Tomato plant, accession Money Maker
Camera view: vertical (180 deg); turntable rotation: 120 degrees
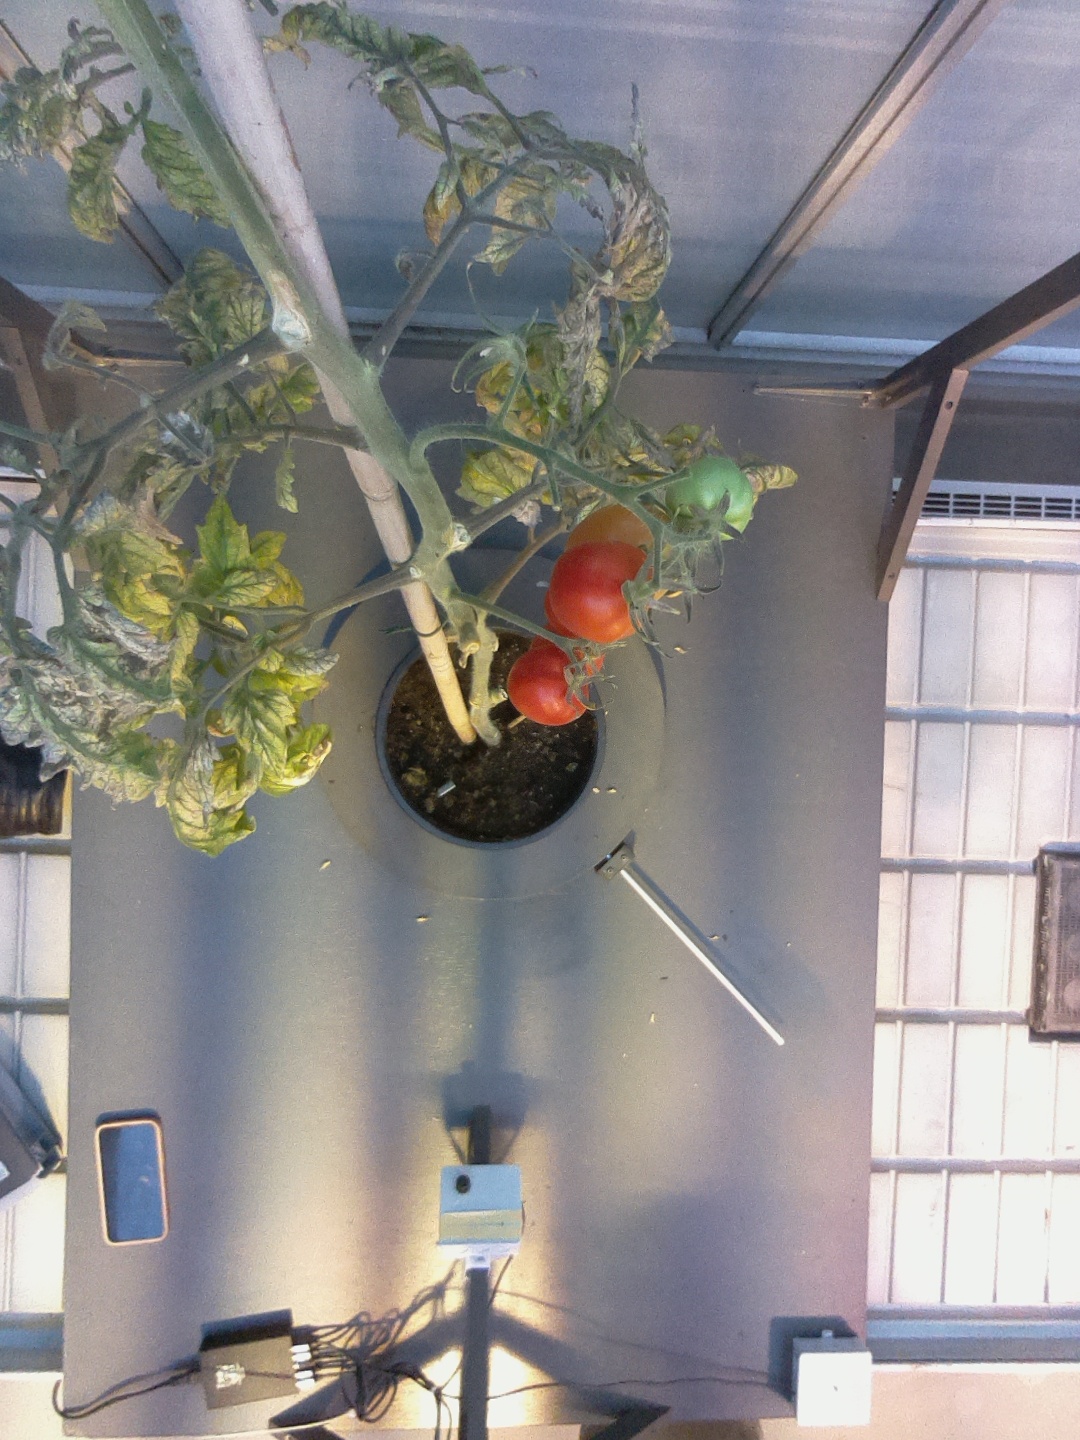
BBCH growth stage 89: 90%-100% of fruits show typical fully ripe color